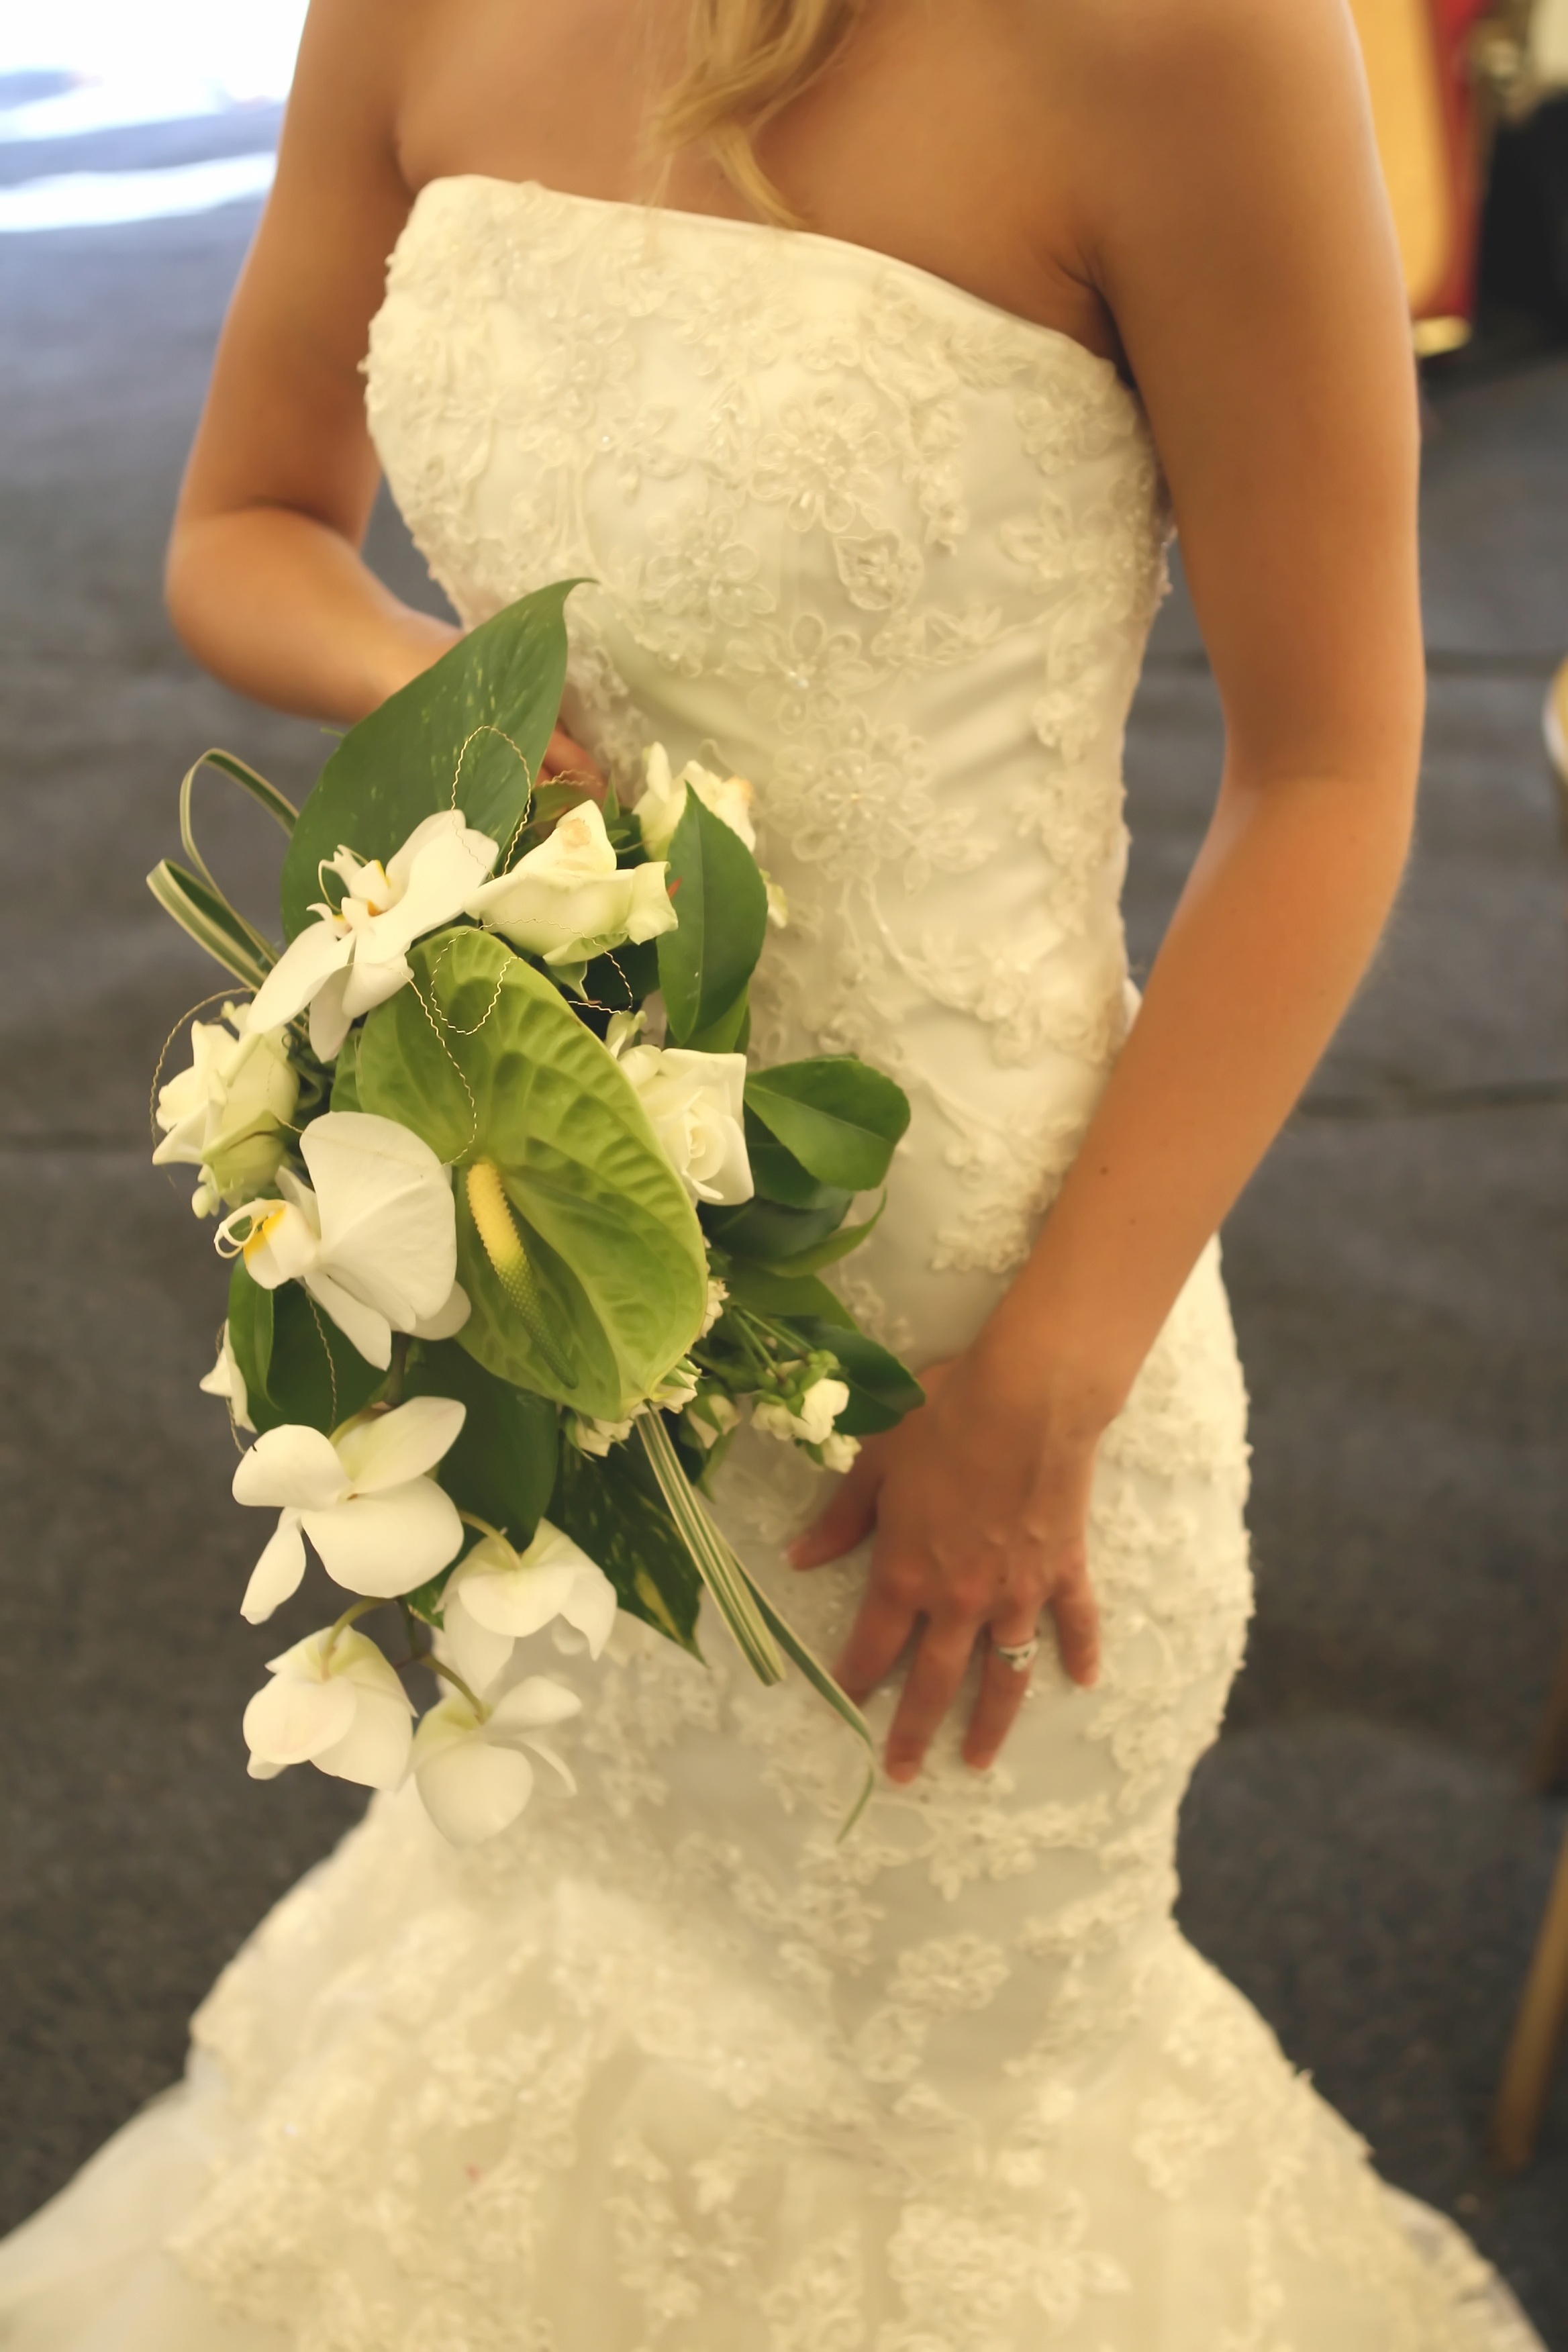
girl, woman, white, flower, cute, summer, celebration, bouquet, romance, romantic, fashion, christian, lady, healthy, wedding, wedding dress, bride, groom, marriage, engagement, celebrate, flowers, formal, catholic, ceremony, dress, luxury, happy, party, beautiful, day, nice, elegant, pretty, banquet, event, anniversary, maid, special, tradition, birthday, floristry, attractive, traditional, gown, veil, bridesmaid, stunning, marry, engaged, flower bouquet, function, floral design, affair, flower arranging, bridal clothing, bridal accessory, wedlock